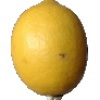
Label: Lemon 1